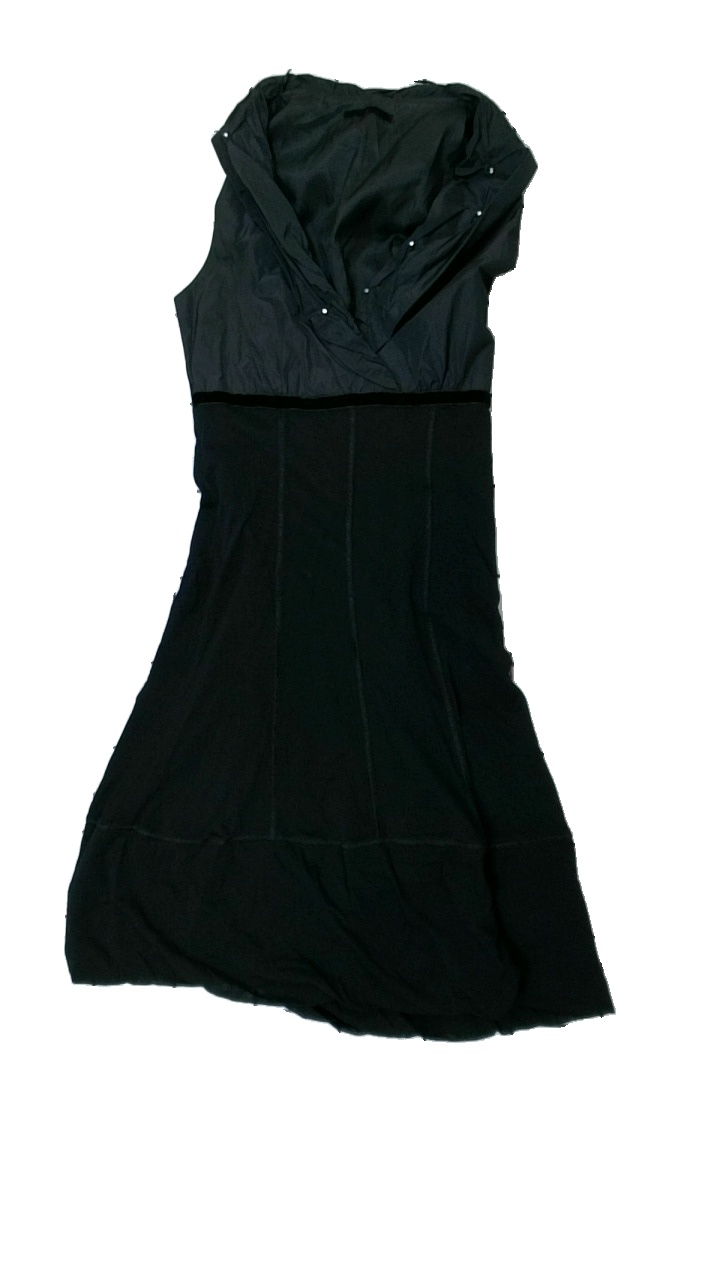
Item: Dress (Ladies)
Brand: Steilman
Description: svart klänning med glitter stenar upptill
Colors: Black
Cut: Regular
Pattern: Glitter
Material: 61% nylone 39% acrylic
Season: All
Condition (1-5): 5
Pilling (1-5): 5
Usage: Reuse
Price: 50-100